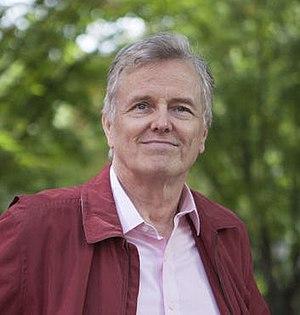
Philip E. Tetlock est un auteur canado-américain de sciences politiques et est actuellement professeur à l'université Annenberg de l'université de Pennsylvanie, où il est nommé à la Wharton School et à la School of Arts and Sciences. Il a été élu membre de la Société Américaine de Philosophie en 2019.